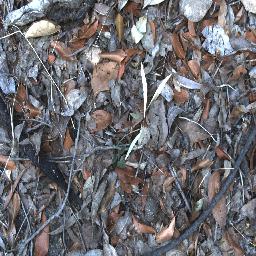
Label: negative